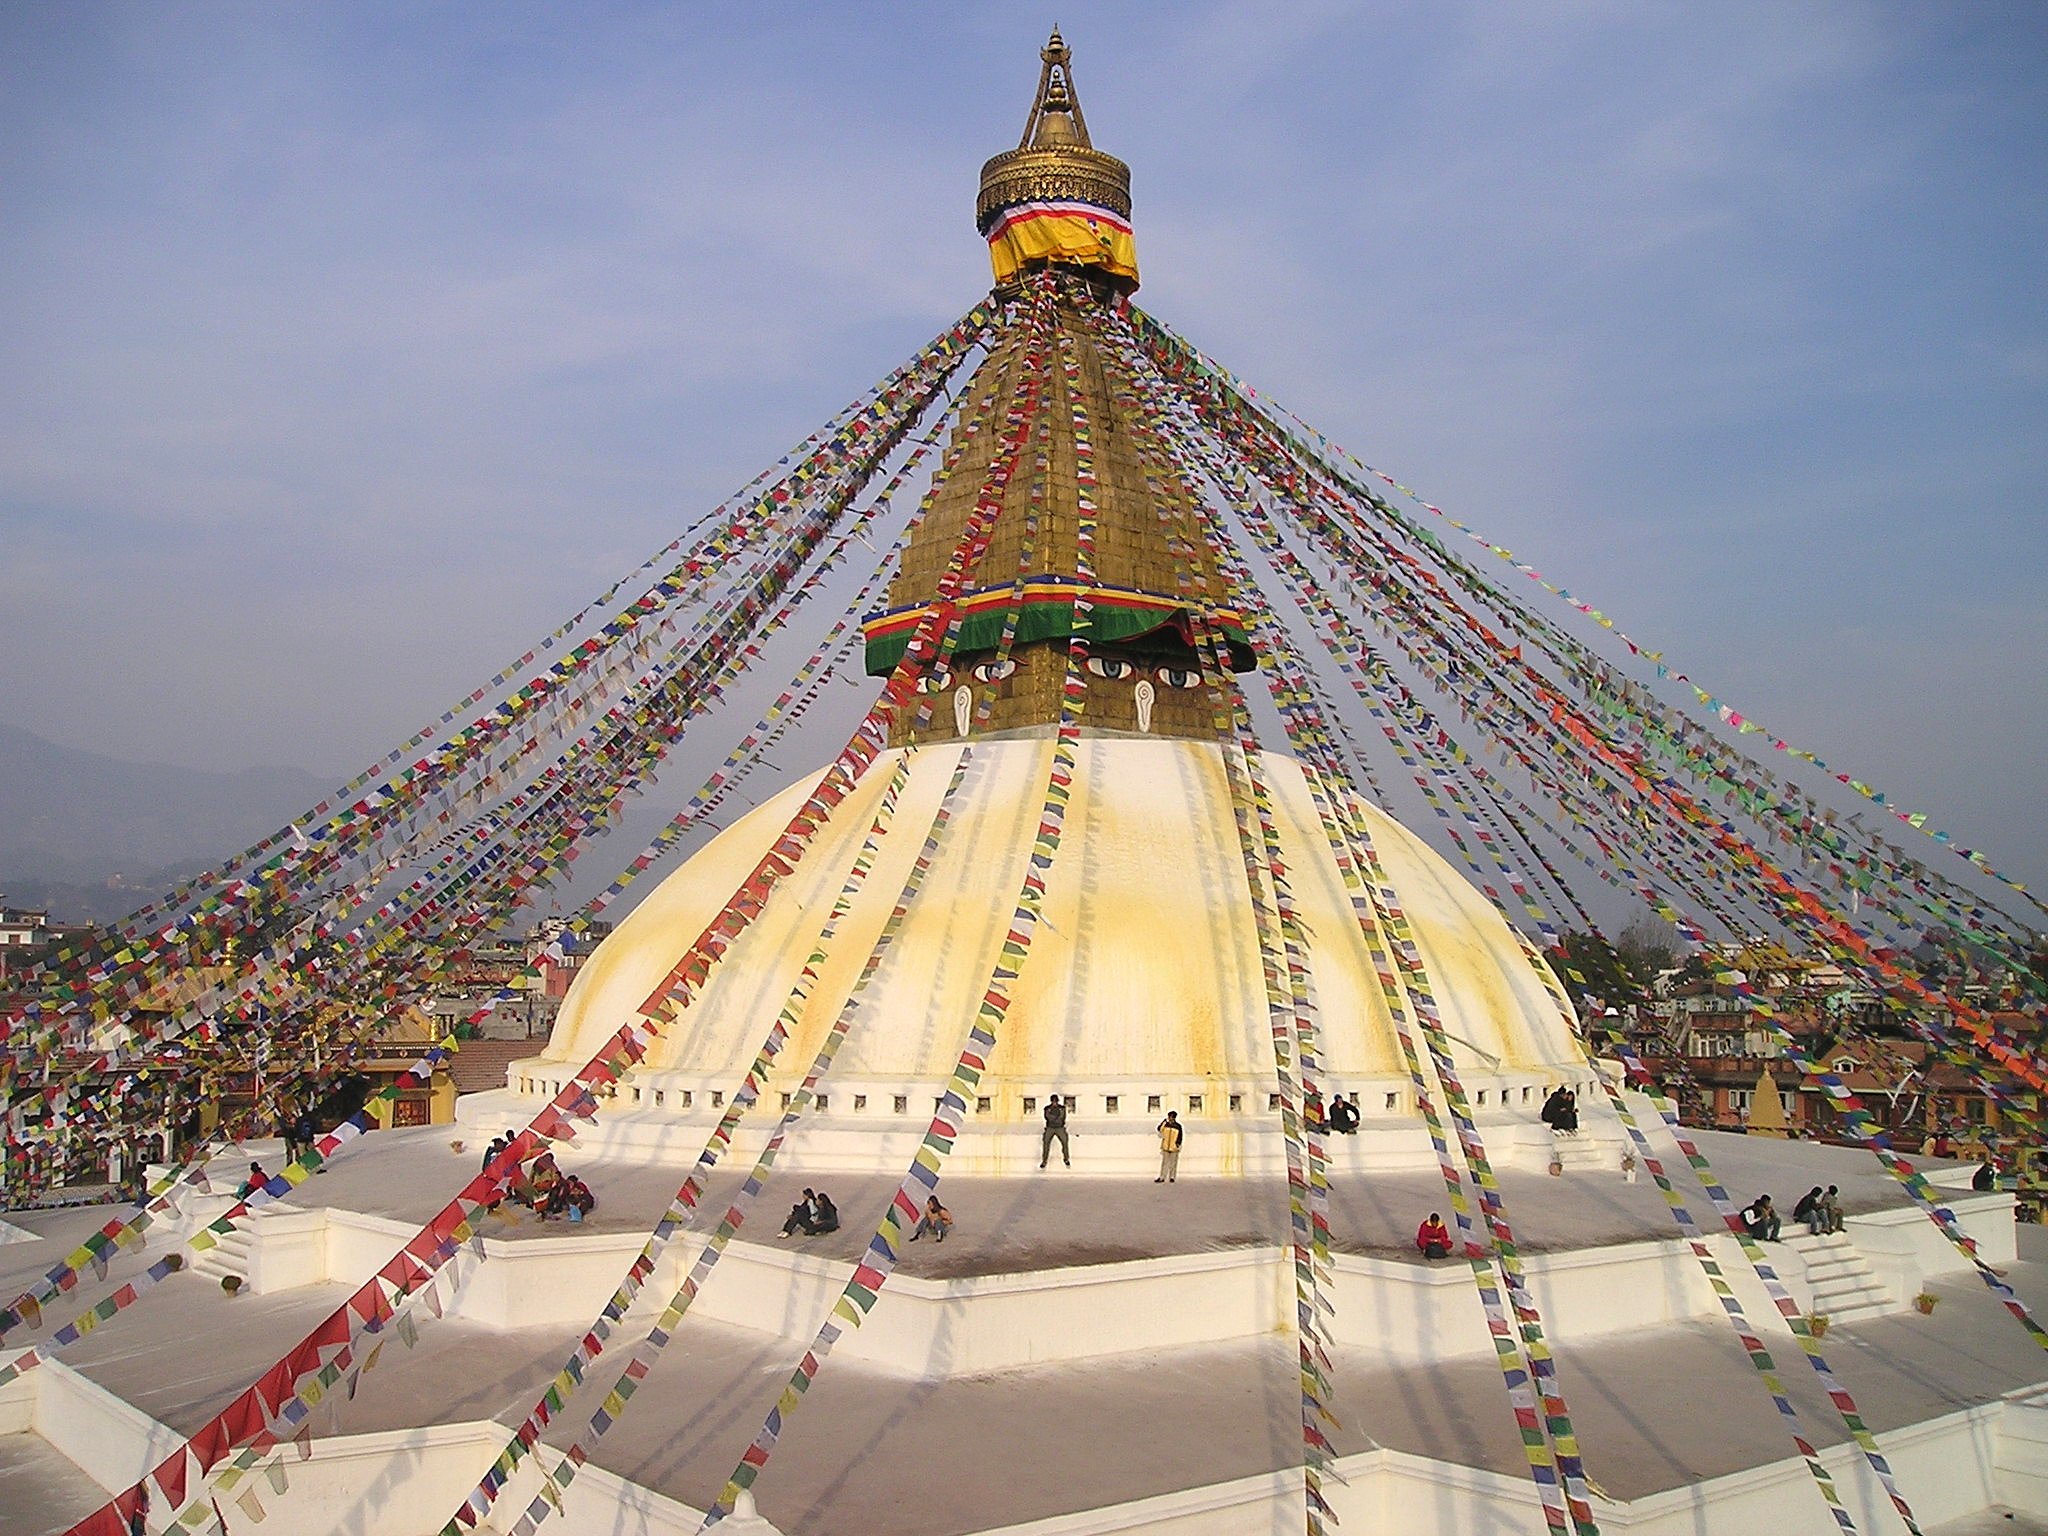
building, tower, buddhism, landmark, place of worship, nepal, temple, holy, dome, stupa, prayer flags